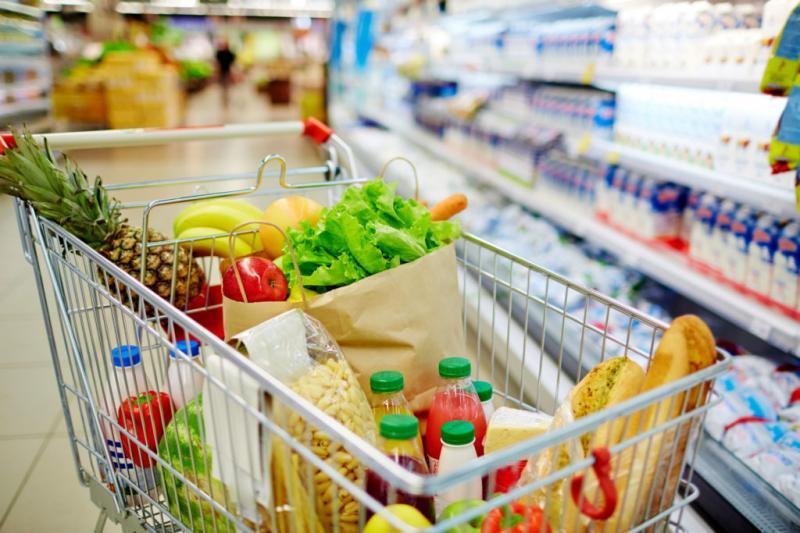
chiếc xe đẩy siêu thị chứa nhiều hàng hoá đang xuất hiện bên một kệ hàng